Land reclamation in Singapore

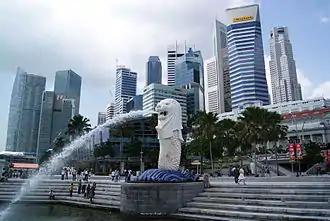
Singapore has utilized extensive land reclamation to expand beyond its original geographical borders.

The reclamation of land from surrounding waters is used in Singapore to expand the city-state's limited area of usable, natural land. Land reclamation is most simply done by adding material such as rocks, soil and cement to an area of water; alternatively, submerged wetlands or similar biomes can be drained.